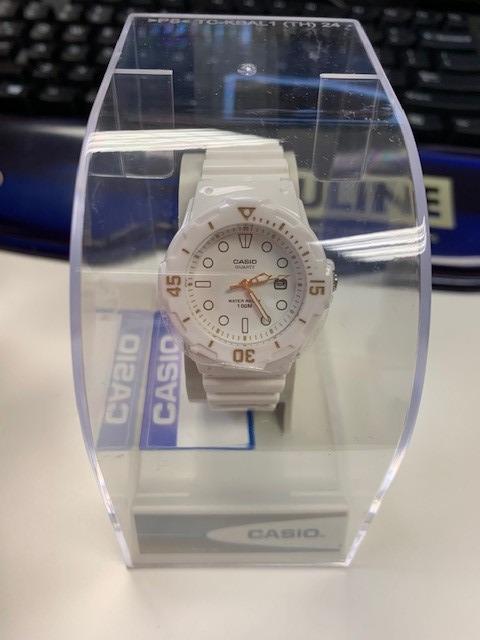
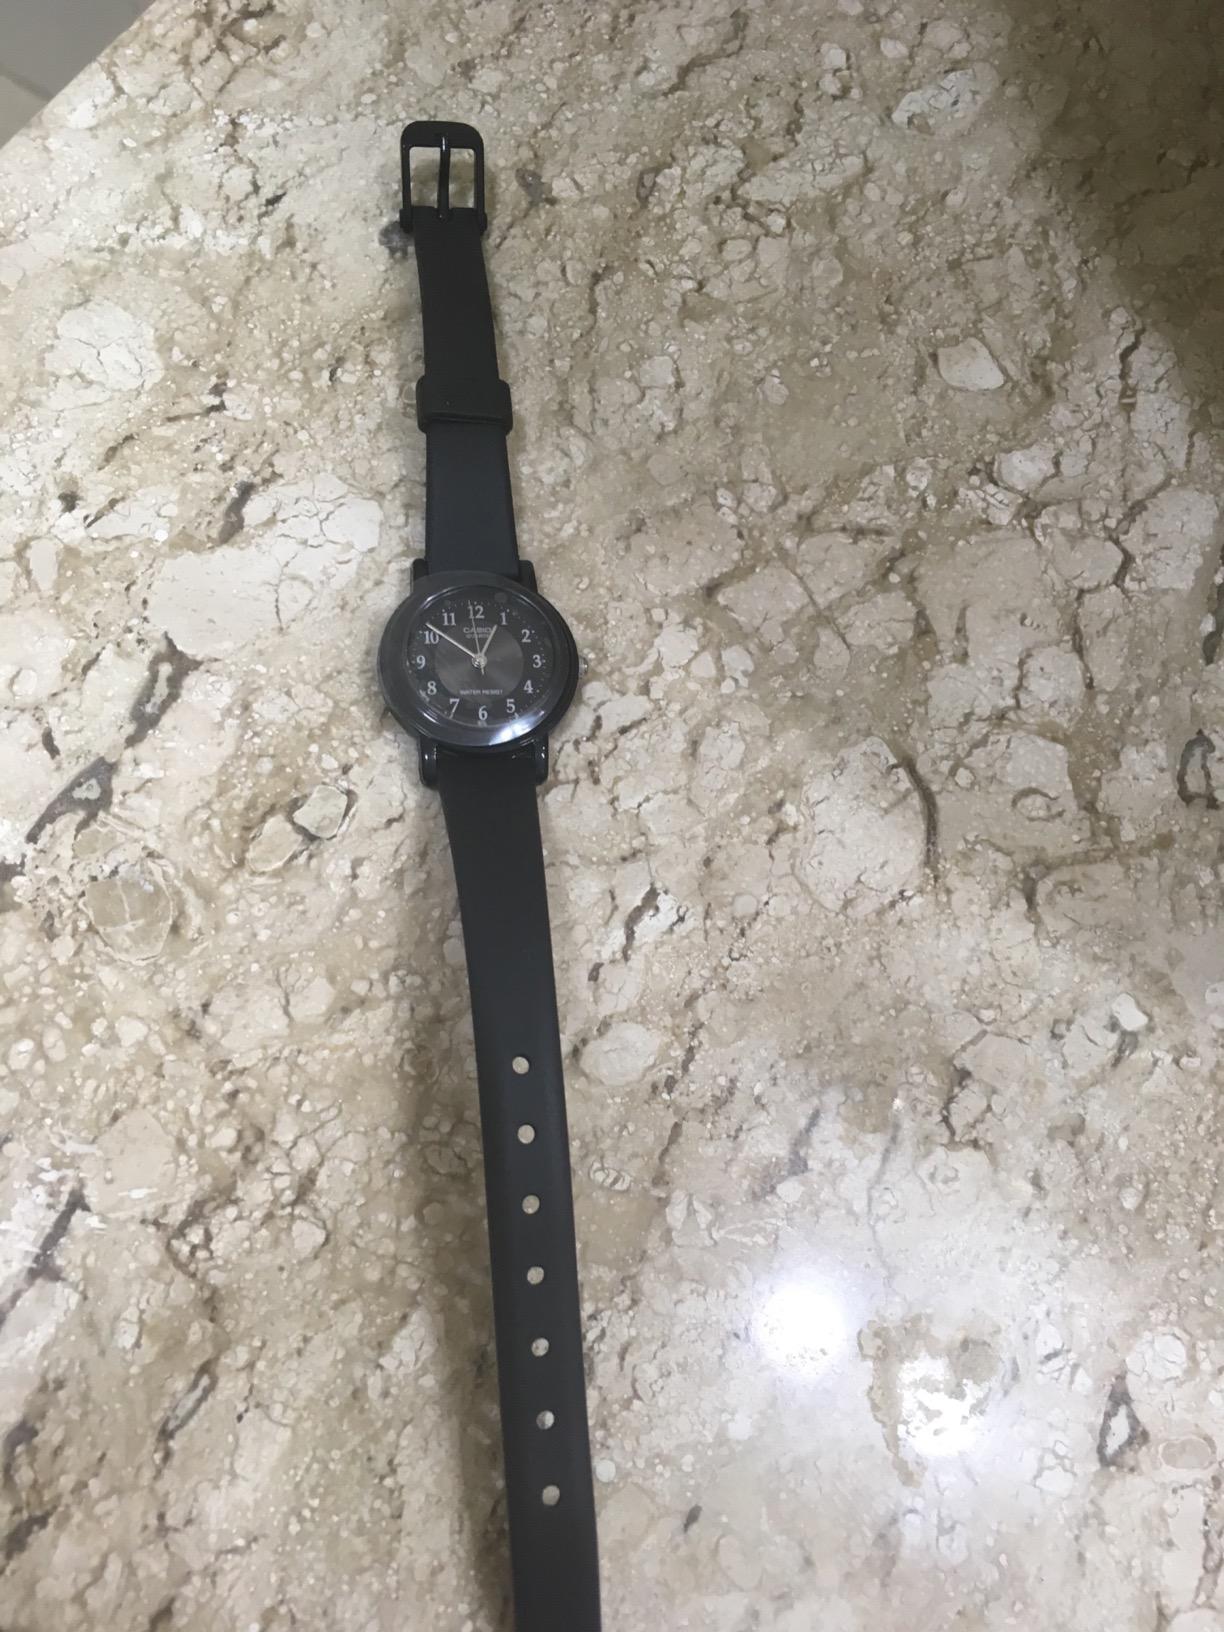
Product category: accessories_watch
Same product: no